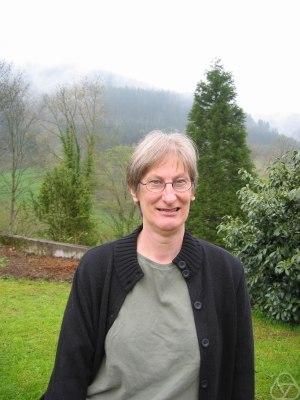
Karen Vogtmann, née le 13 juillet 1949 à Pittsburg en Californie, est une mathématicienne américaine. Elle enseigne et dirige ses recherches à l'université Cornell et à l'université de Warwick.